Arthur Wing Pinero

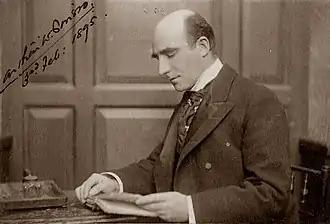
Pinero in 1895

Sir Arthur Wing Pinero (24 May 1855 – 23 November 1934) was an English playwright and, early in his career, actor.